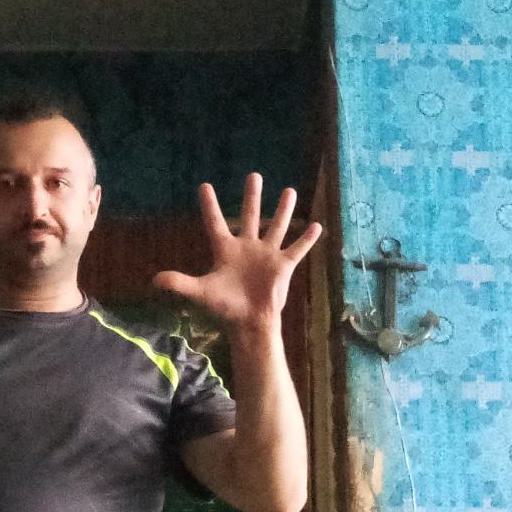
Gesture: palm